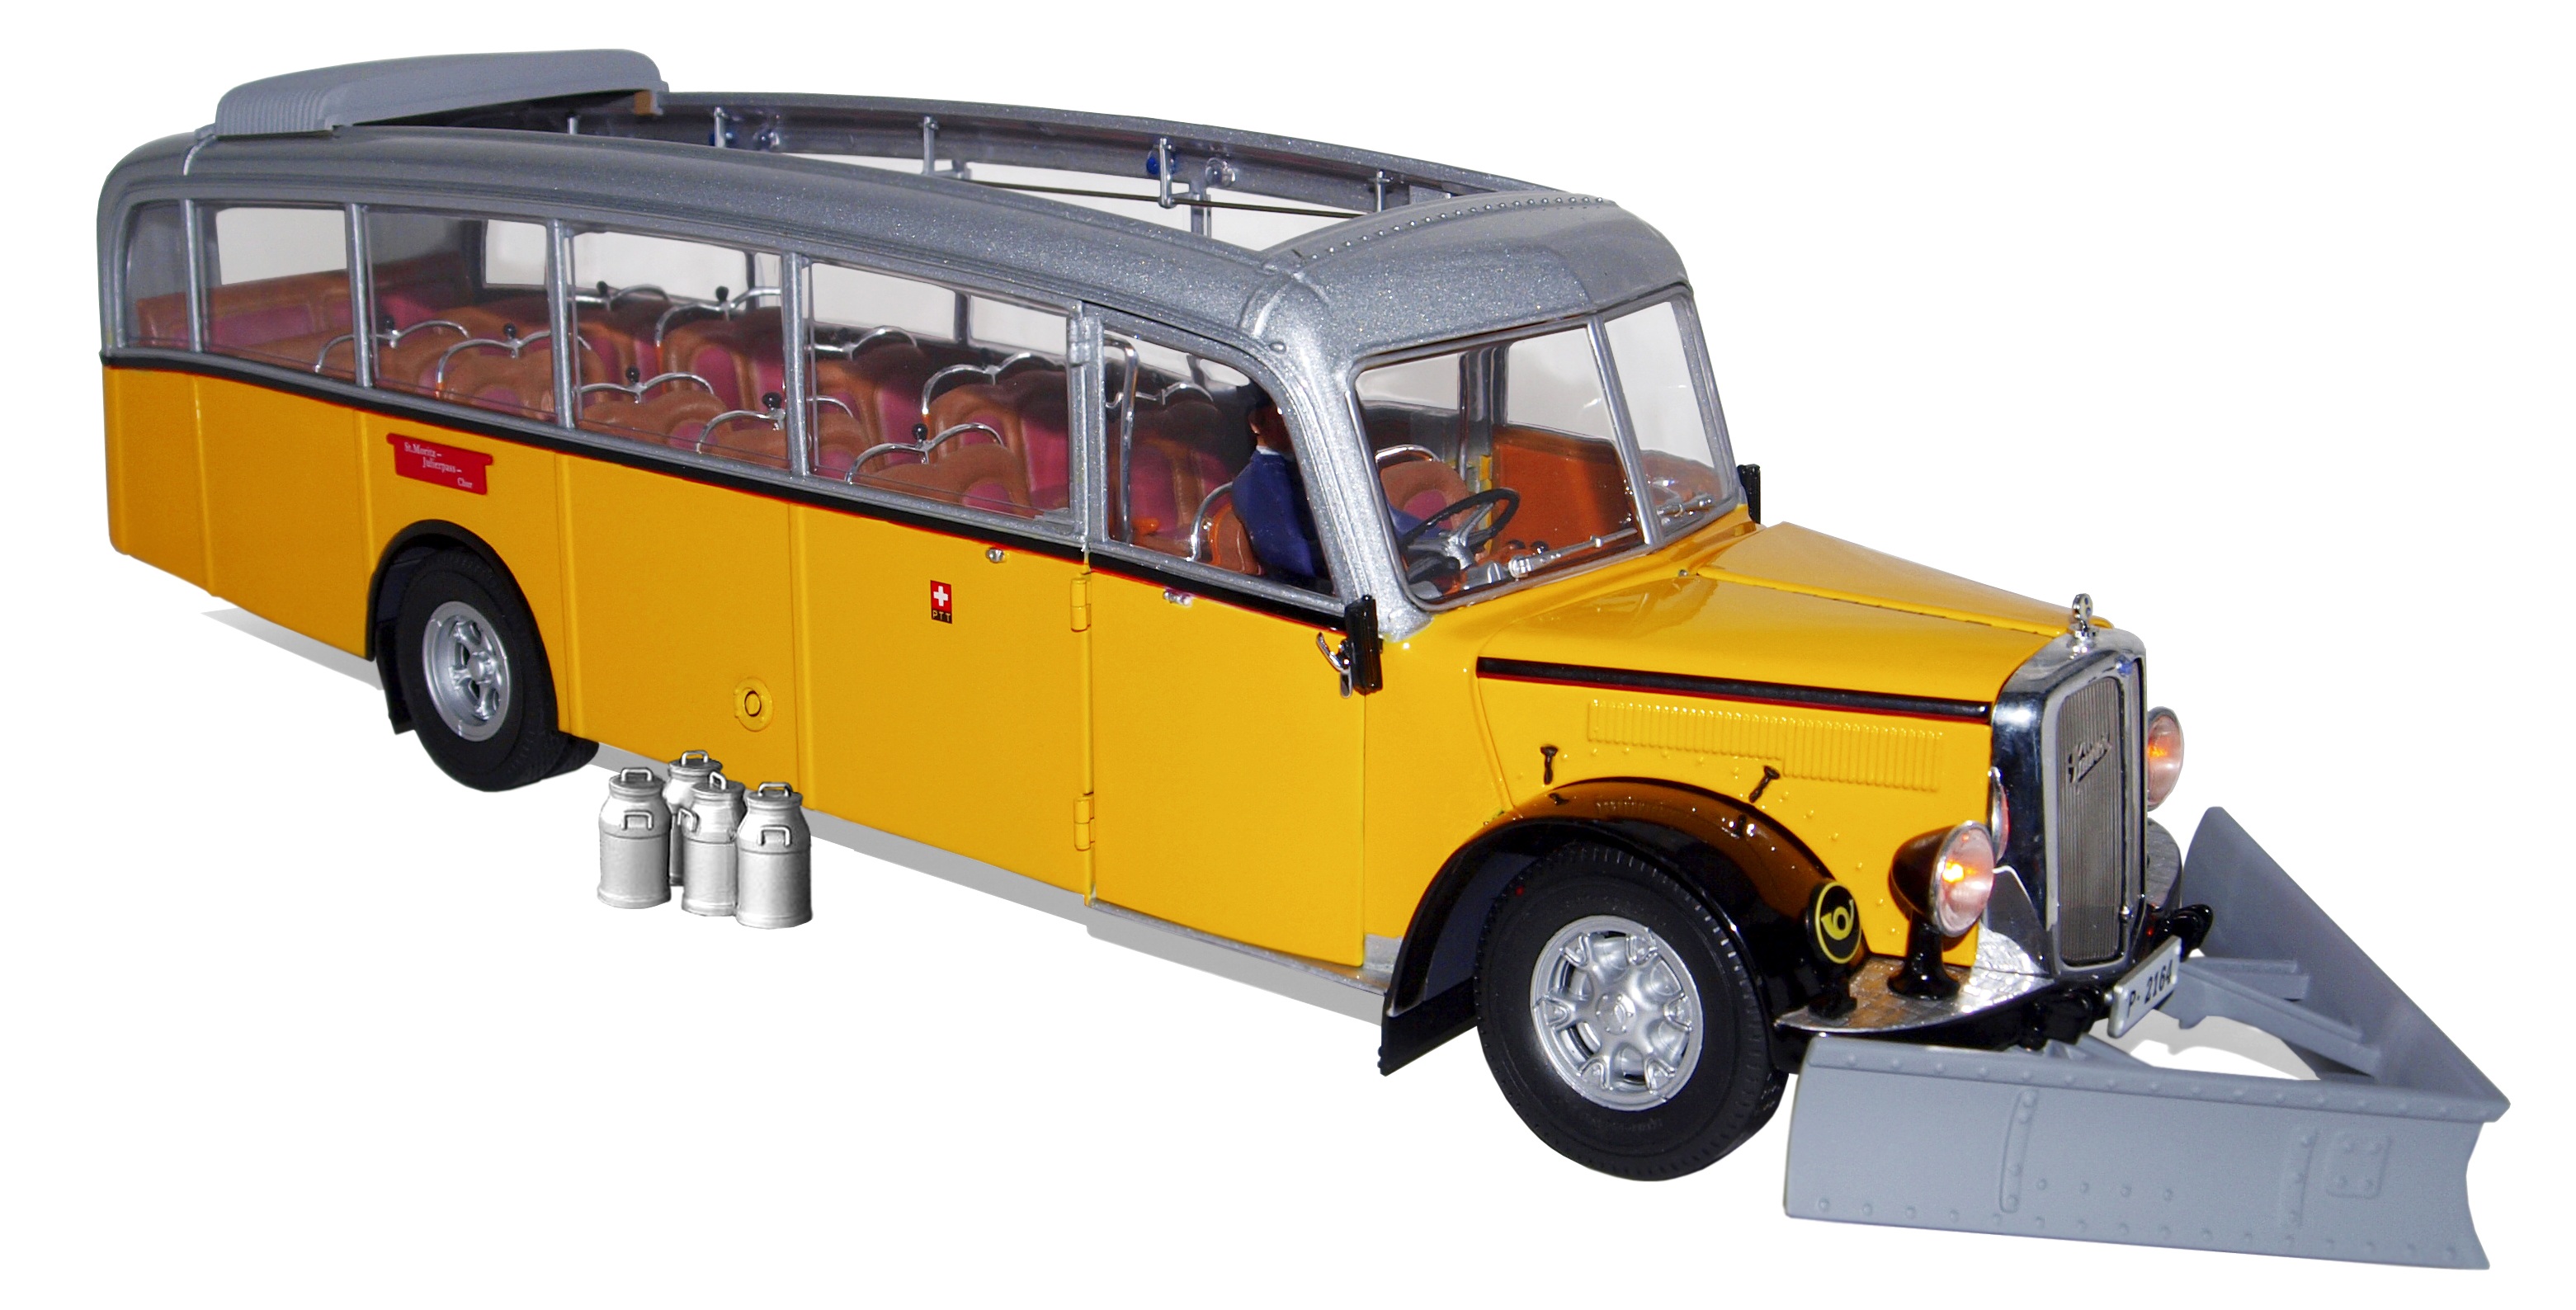
car, vehicle, nostalgia, leisure, vintage car, bus, switzerland, classic, buses, model buses, model cars, collect, transport and traffic, travel and line coach, models, hobby, acid, 50 years, model car, land vehicle, type l4c, alps car 3 1951, postal buses, mode of transport, compact car, luxury vehicle